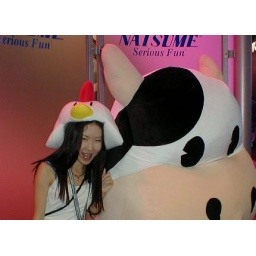
At the E3 in 2004. Me &amp;amp; this big cute cow became friends. hehe